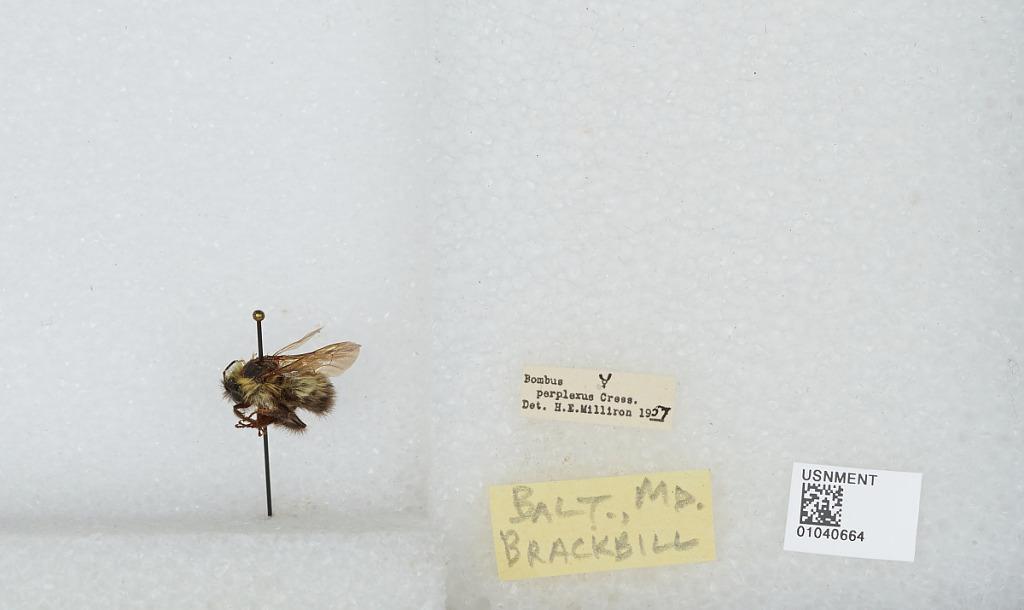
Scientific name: Bombus (Pyrobombus) perplexus Cresson
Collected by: H. Milliron
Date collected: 1957--
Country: United States
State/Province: Maryland